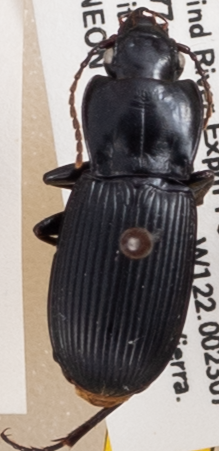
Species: Pterostichus herculaneus
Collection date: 2019-09-10
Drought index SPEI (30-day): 0.412
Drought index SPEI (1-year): -1.45
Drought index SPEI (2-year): -1.623